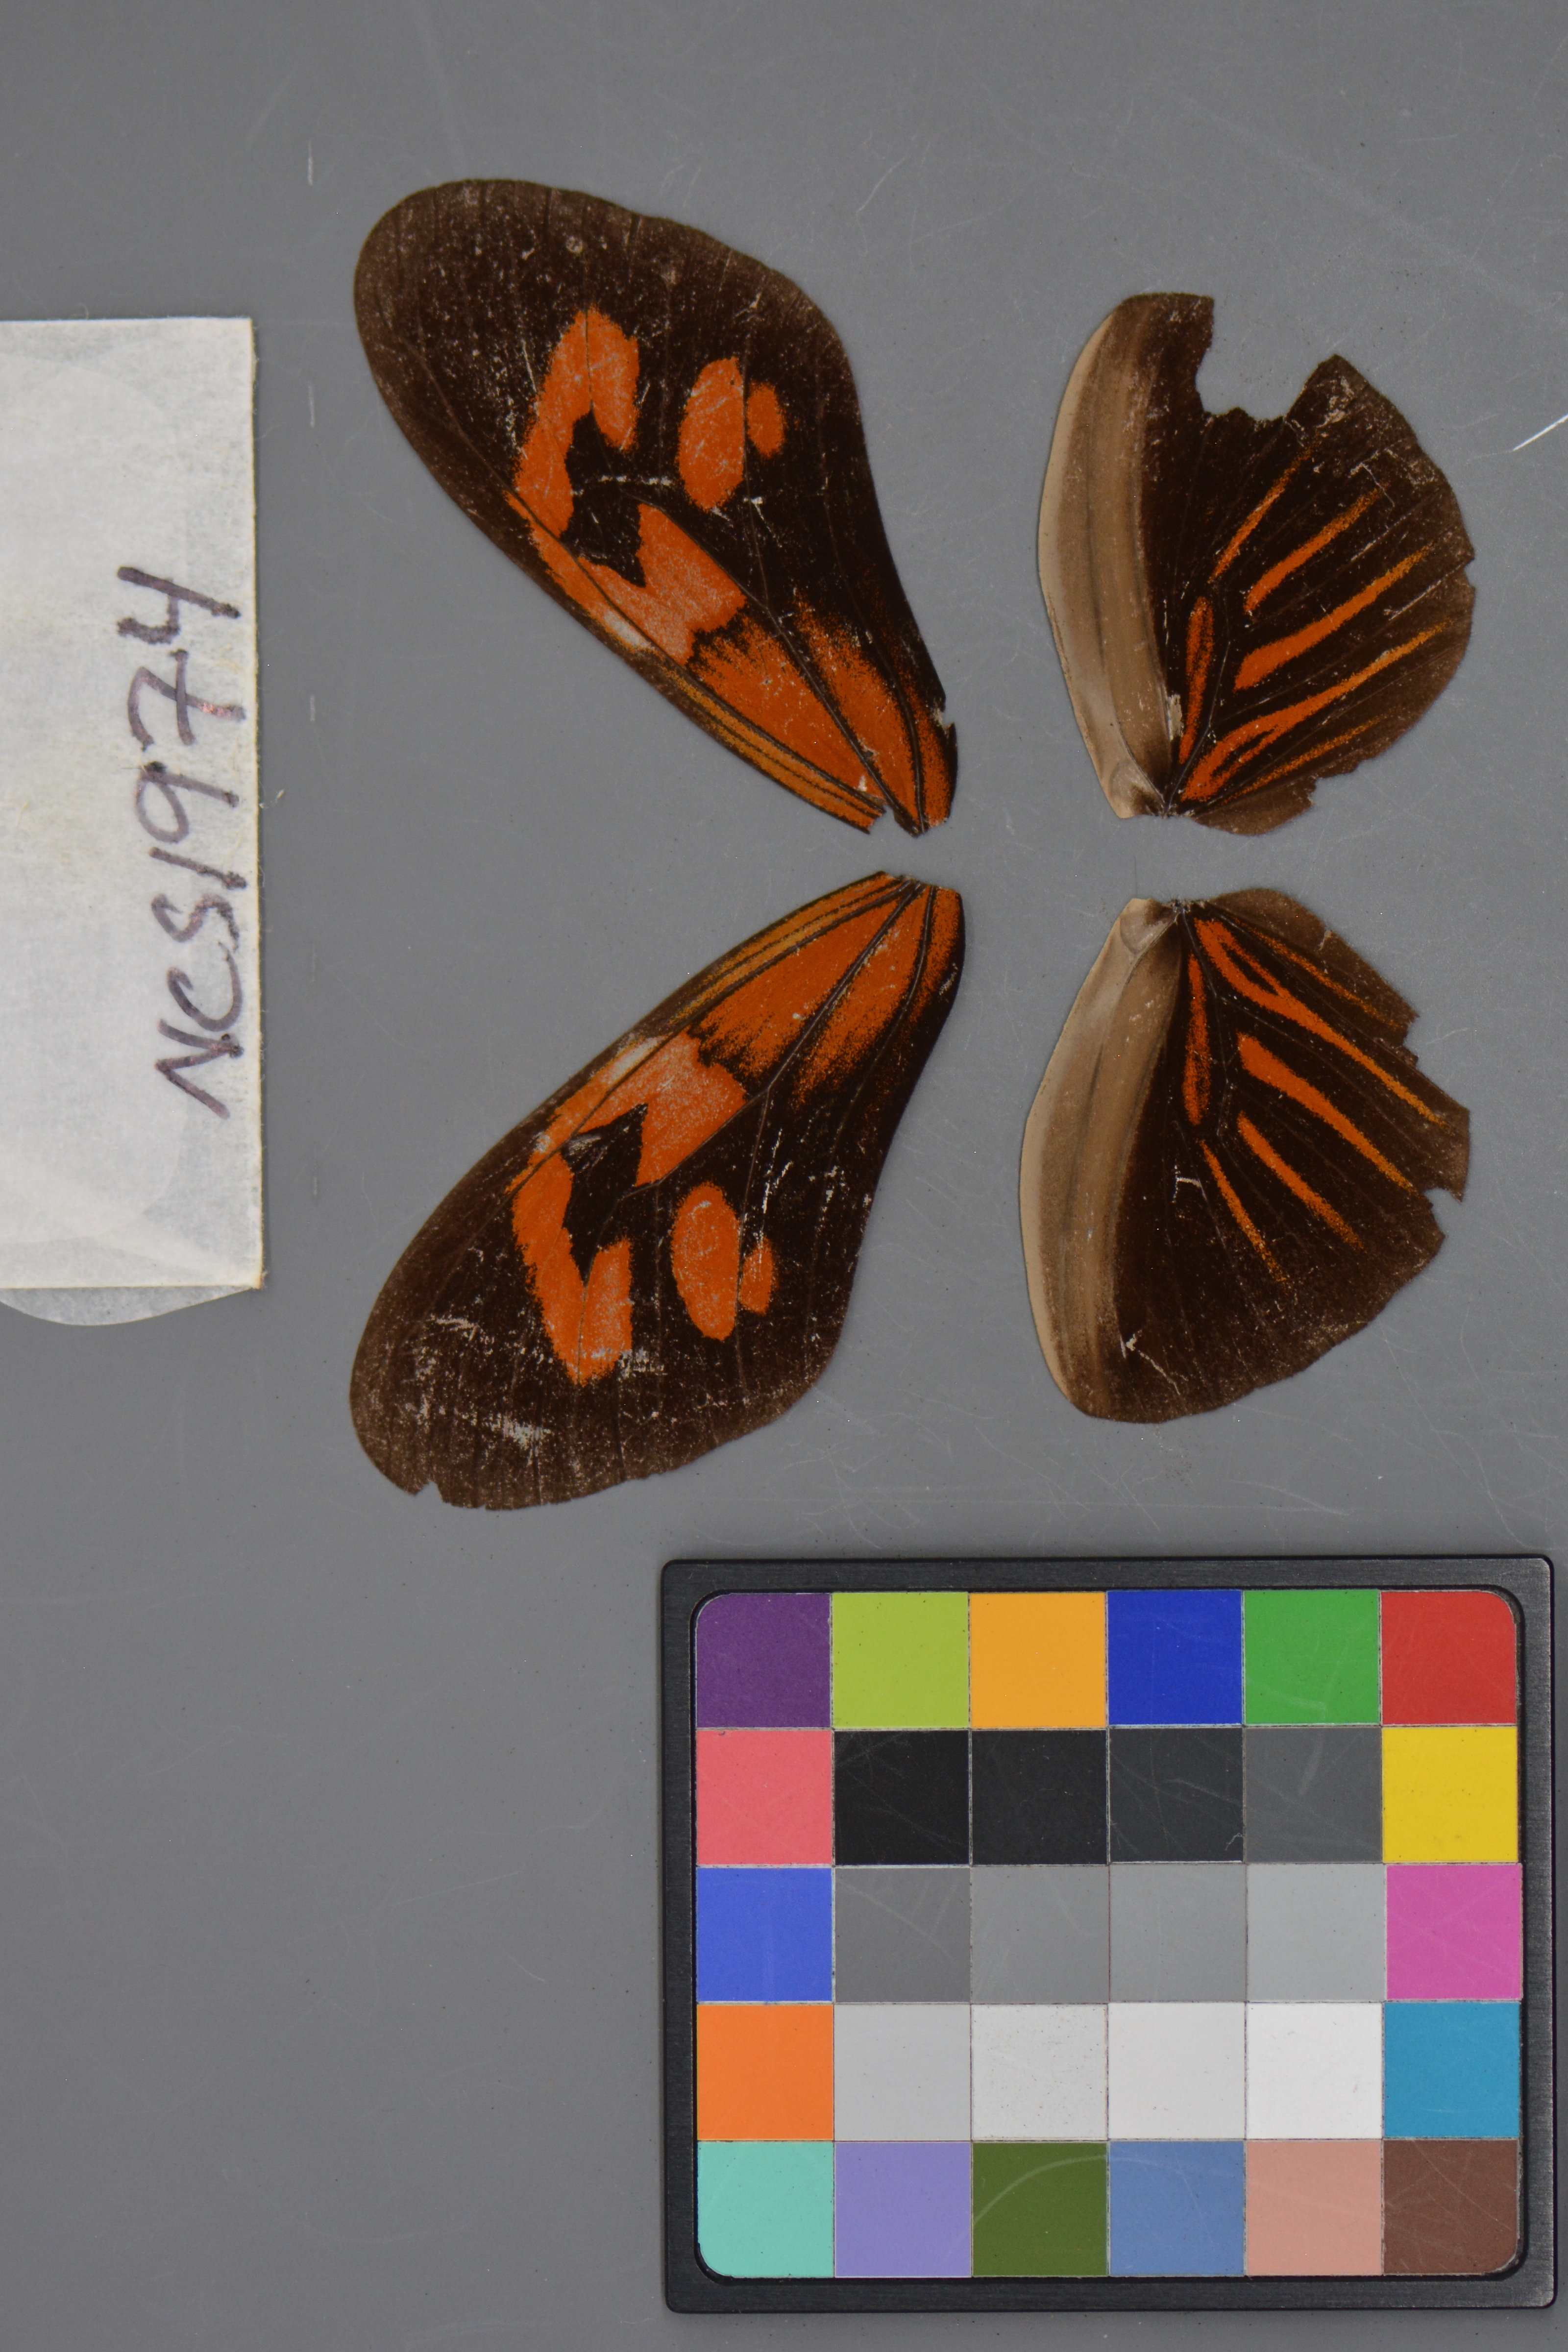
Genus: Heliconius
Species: erato
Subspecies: erato
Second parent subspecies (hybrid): hydara
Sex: male
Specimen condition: damaged
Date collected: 11-Jul-09